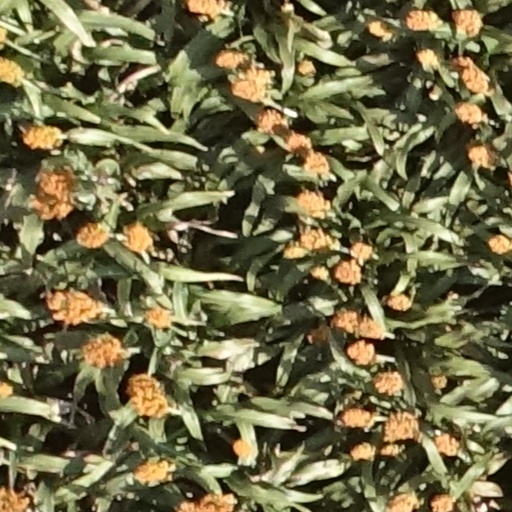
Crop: sorghum